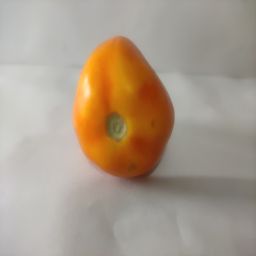
Crop: Tomato
Quality: Ripe